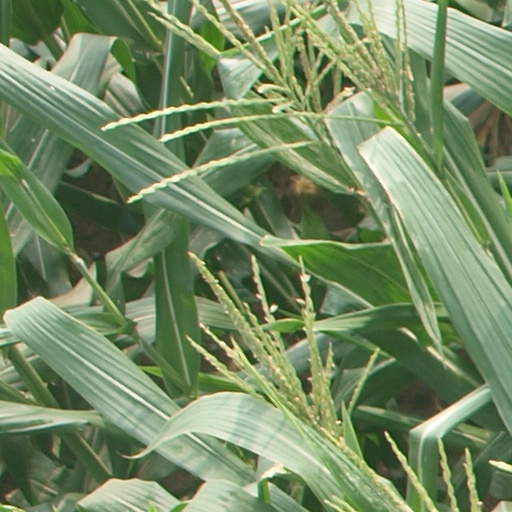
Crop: maize; corn